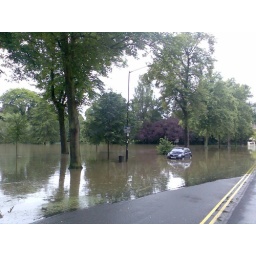
Lone car in the flood water